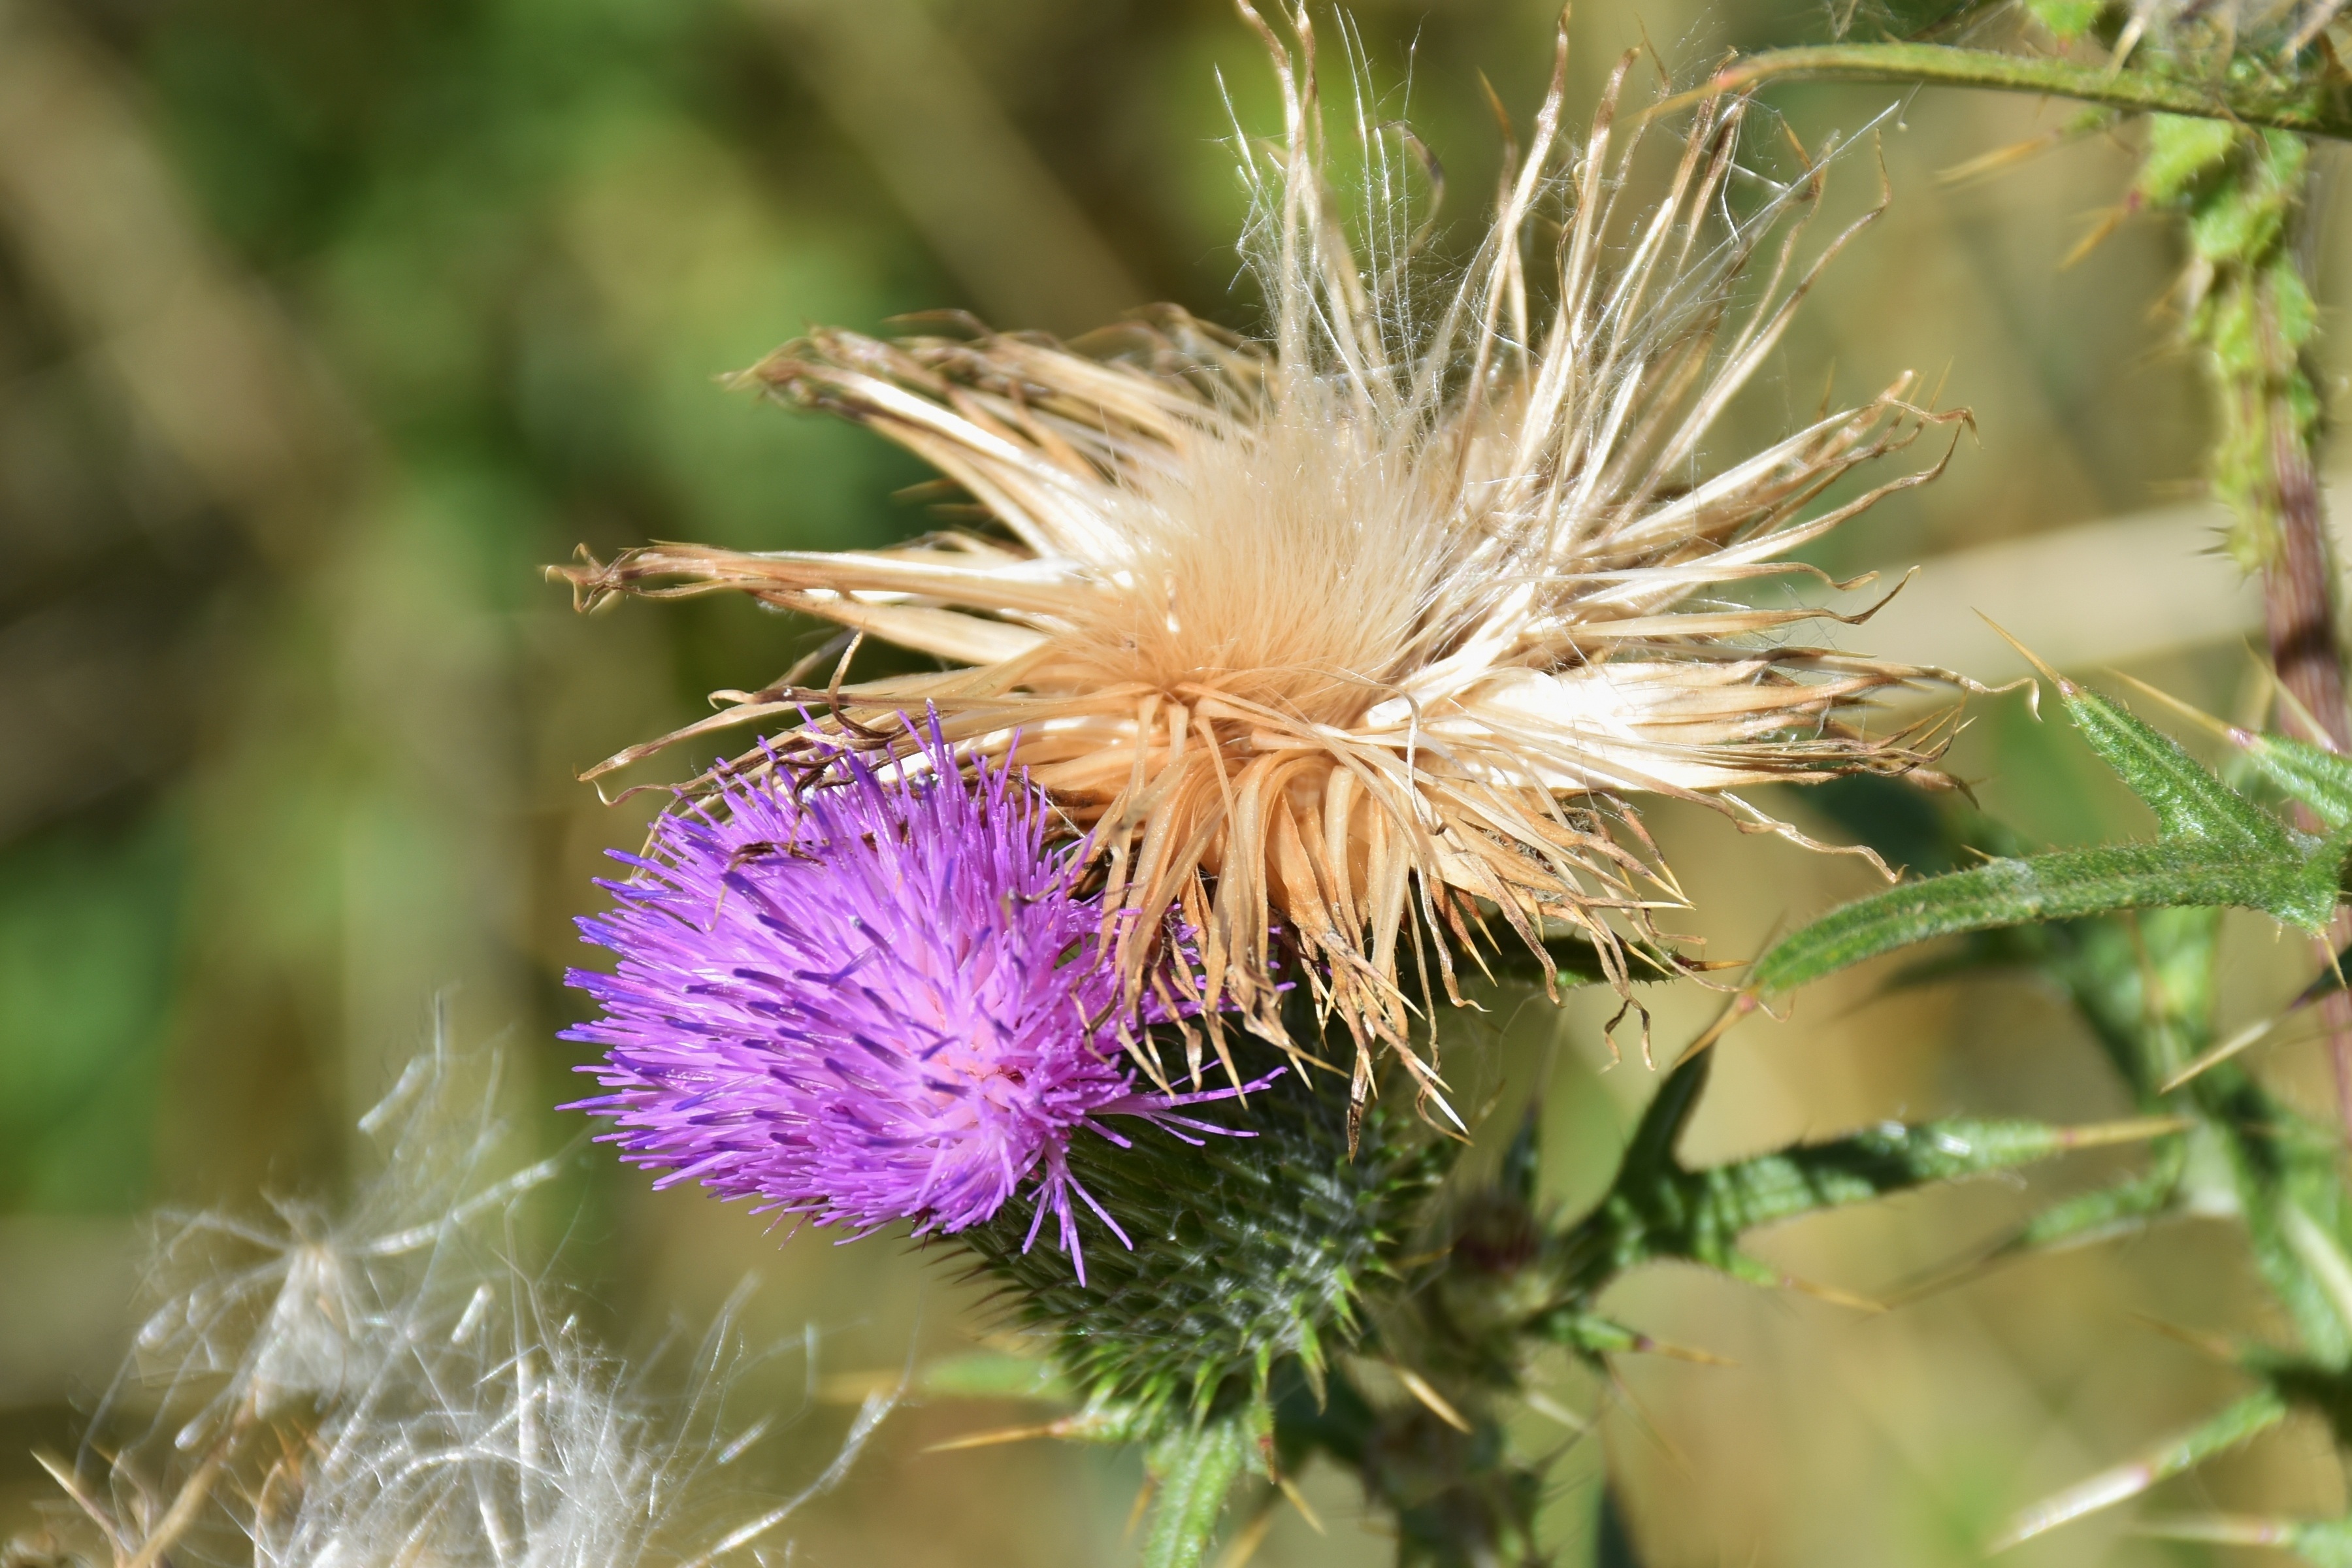
nature, grass, plant, flower, produce, botany, close, flora, wildflower, close up, violet, thistle, macro photography, flowering plant, daisy family, edge of field, silybum, cirsium arvense, acker thistle, creeping thistle, pappus, flower coronary, be incites, thistle field, grass family, plant stem, land plant, thorns spines and prickles, artichoke thistle